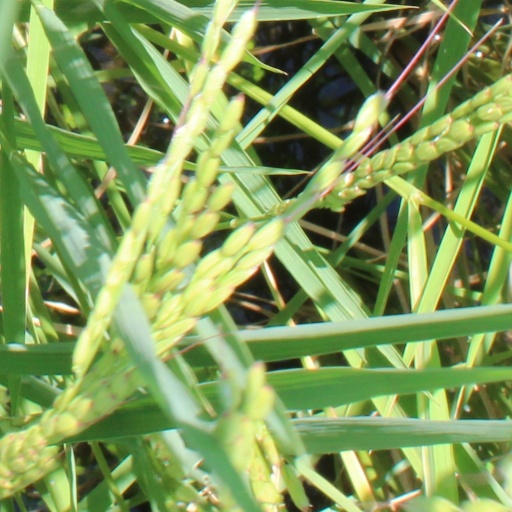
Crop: rice